United Nations Security Council Resolution 391

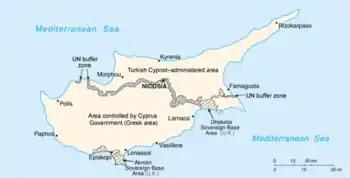
Divided Cyprus

United Nations Security Council Resolution 391, adopted on June 15, 1976, noted a report of the Secretary-General that, due to the existing circumstances, the presence of the United Nations Peacekeeping Force in Cyprus would continue to be essential for a peaceful settlement. The report further noted that the force, as well as its civil police were restricted in the north of the island and expressed its concerns regarding actions which could heighten tensions.